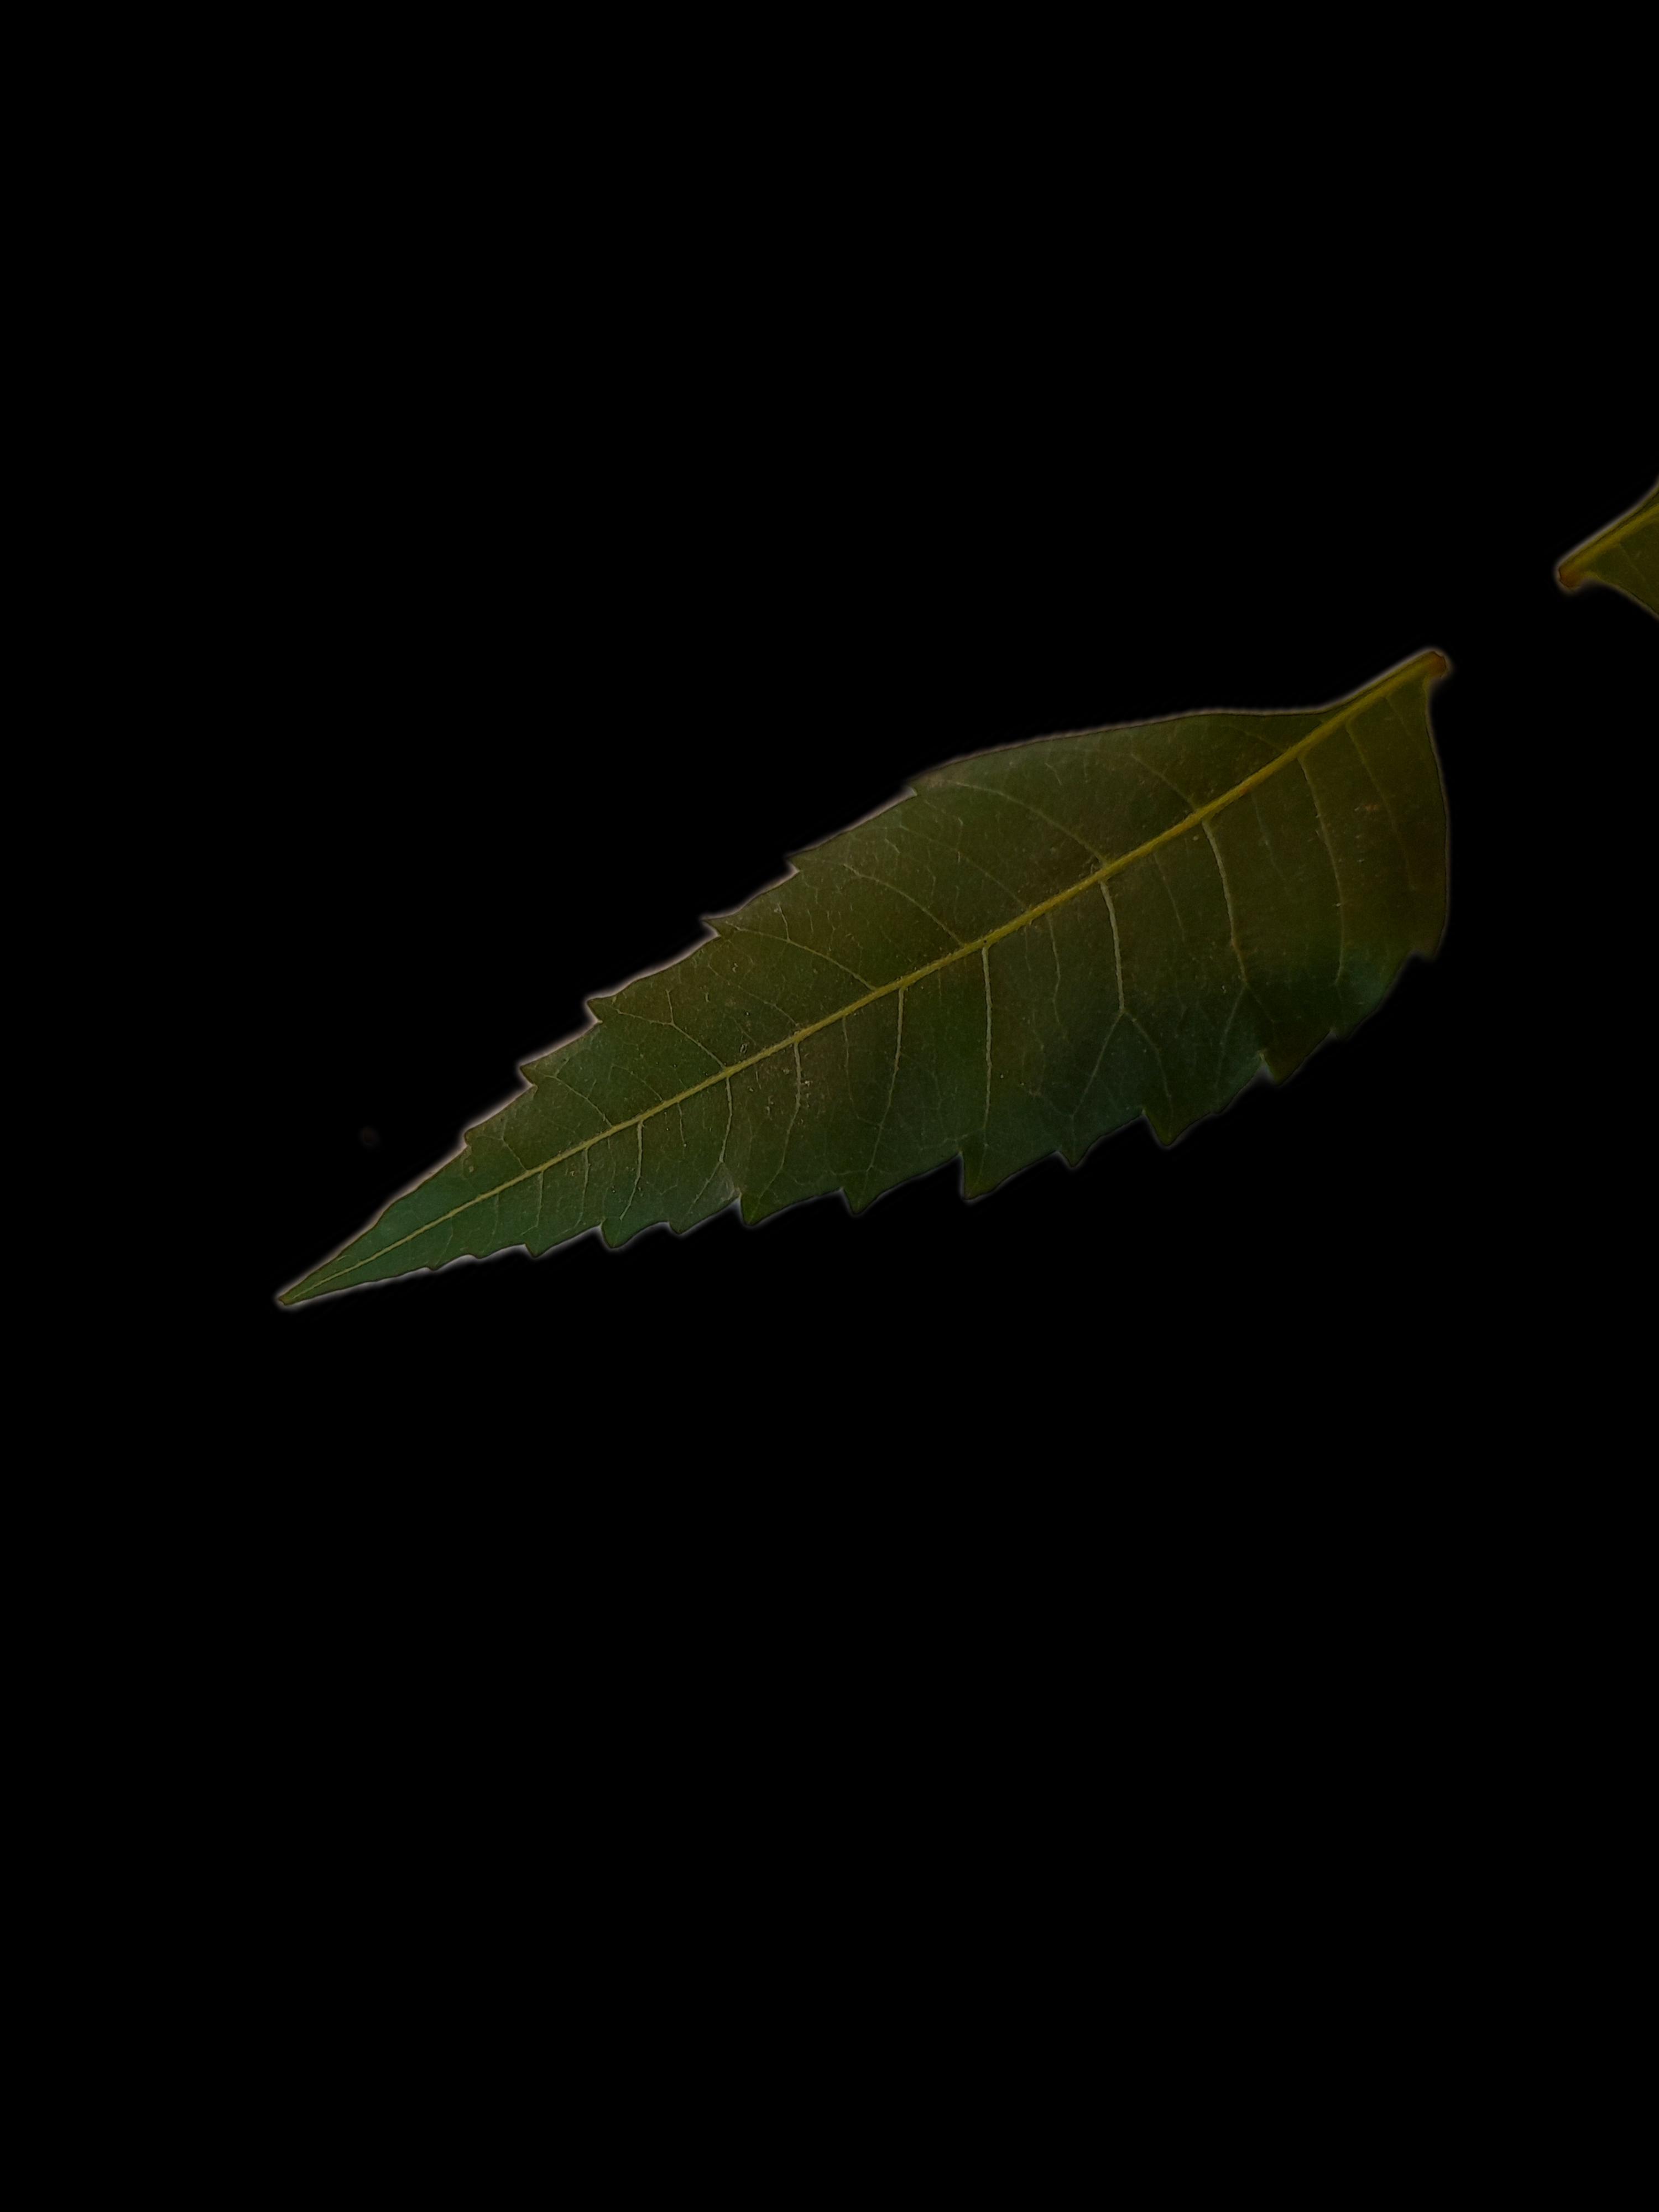
Plant: Neem